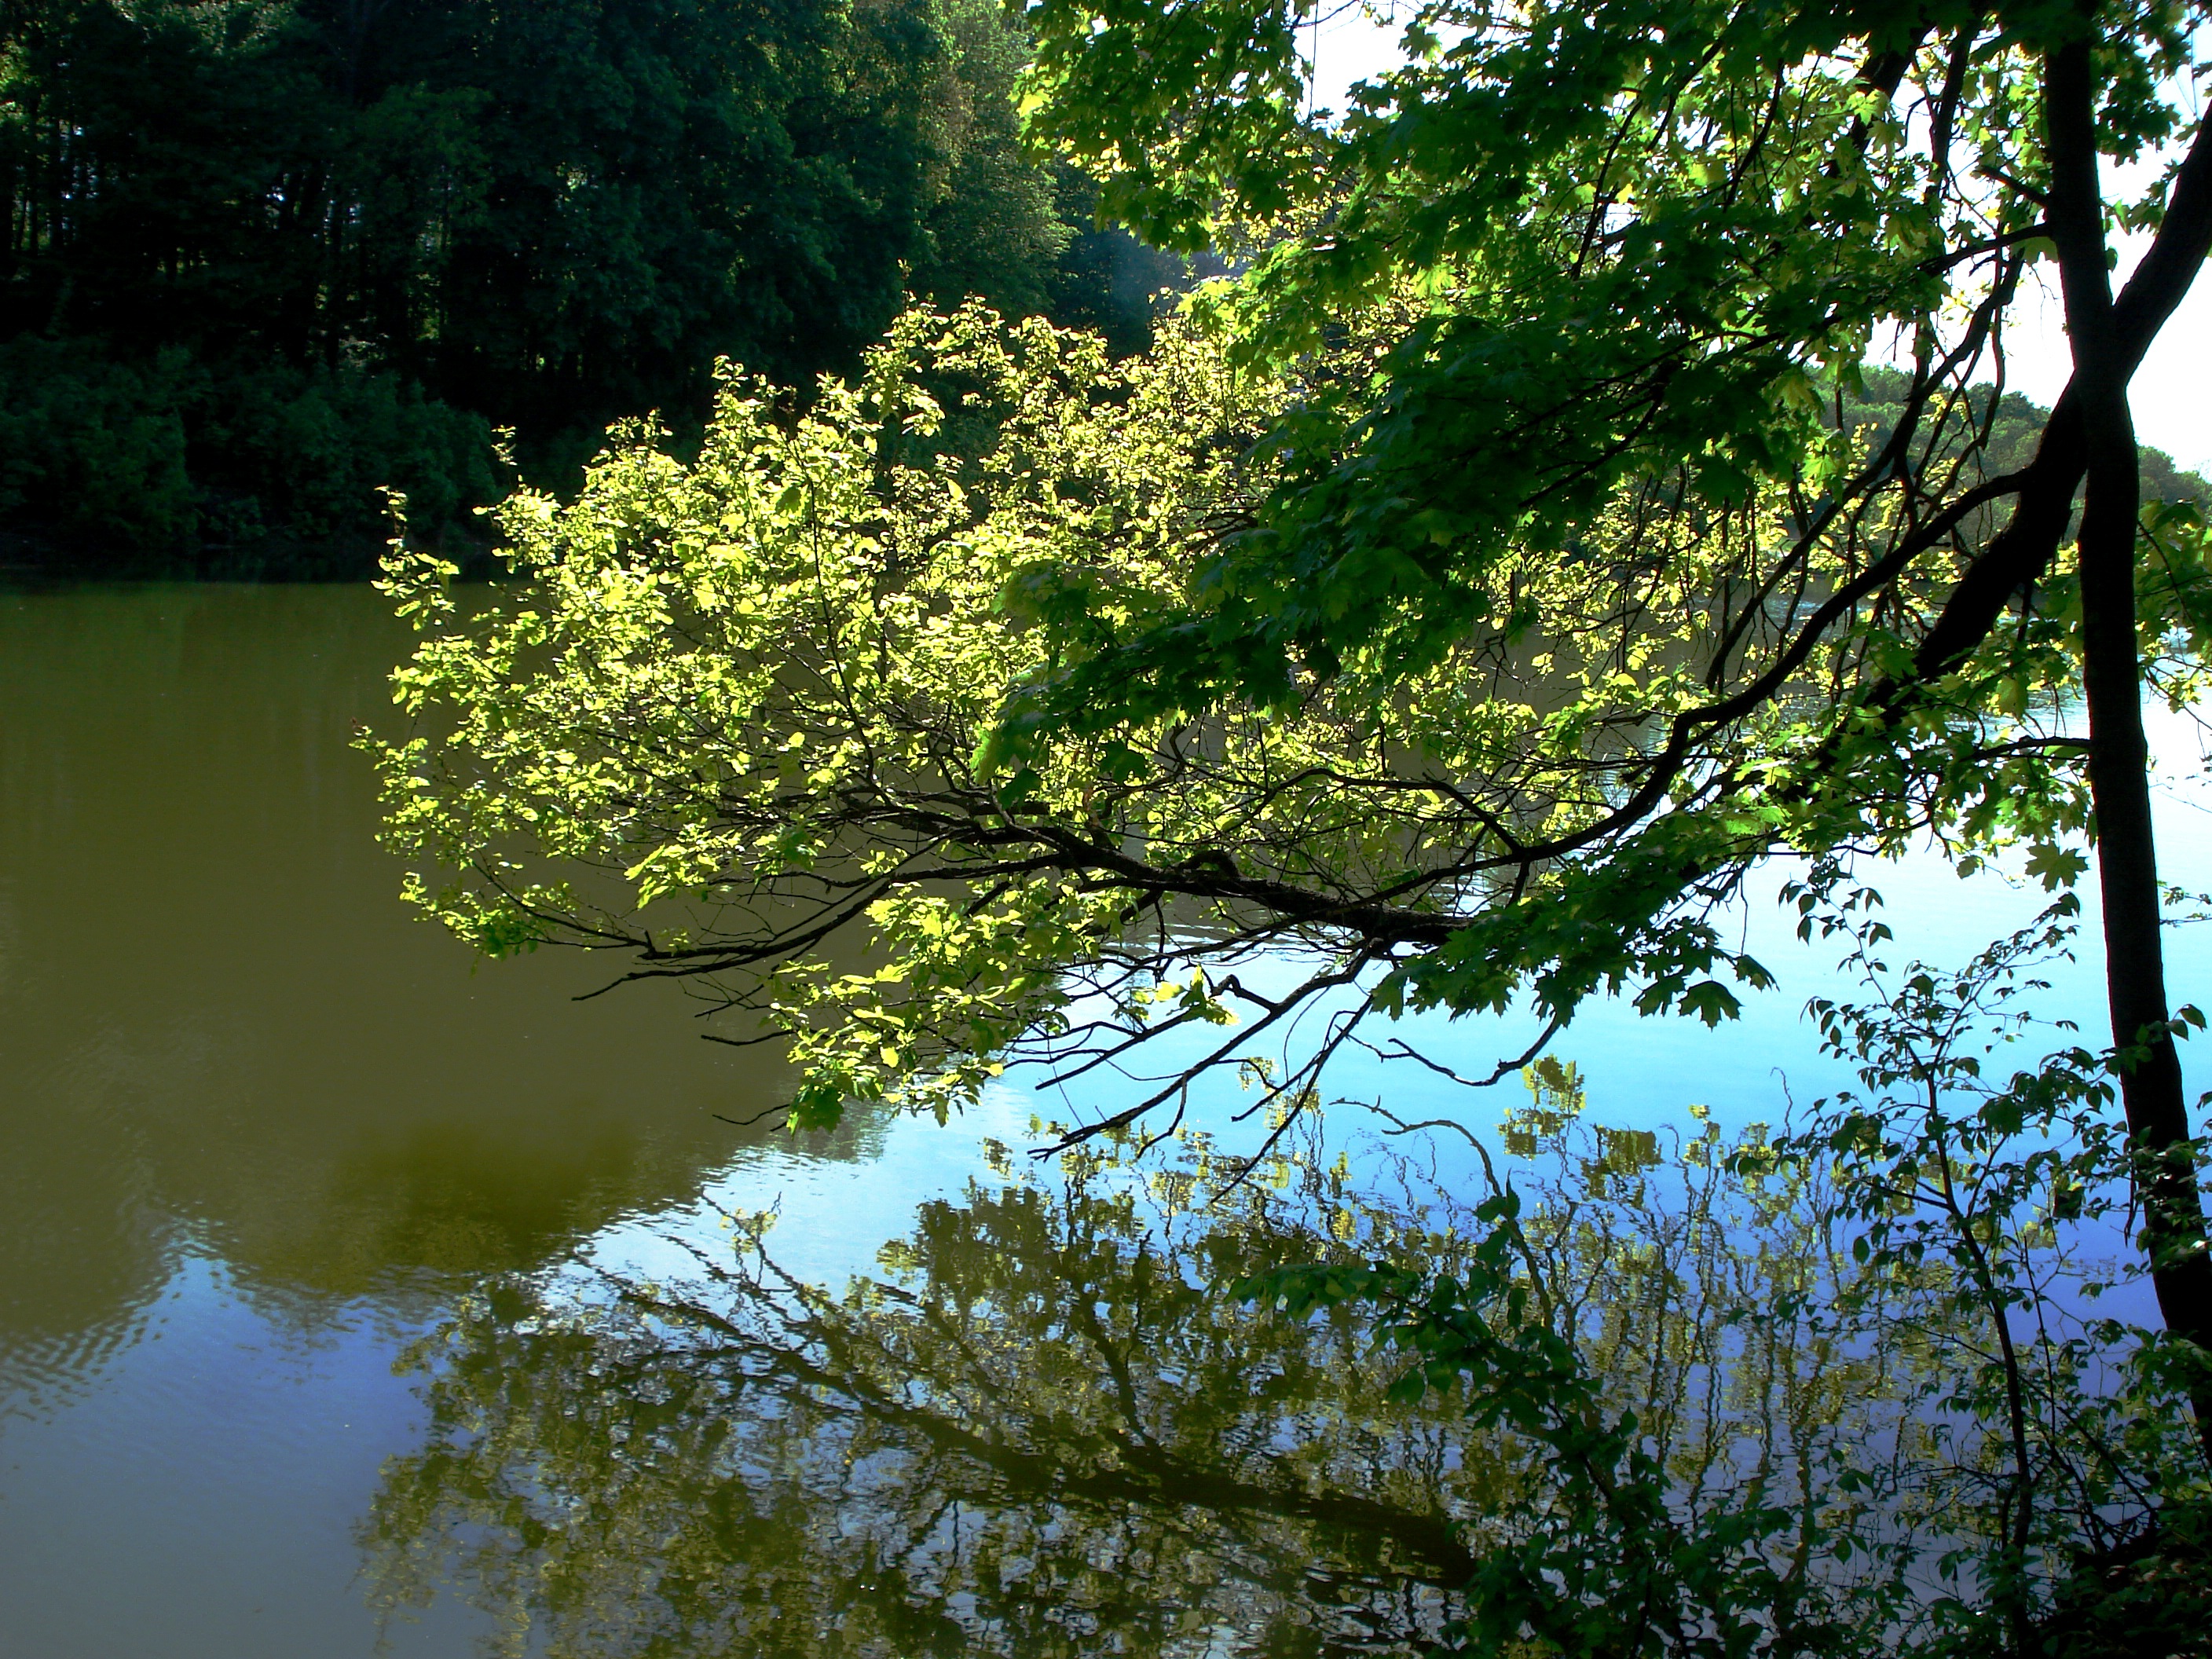
tree, water, nature, forest, branch, plant, sunlight, leaf, flower, river, pond, green, reflection, autumn, park, botany, garden, flora, woodland, ecosystem, forest pond, woody plant